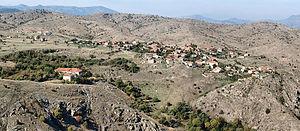
Staravina est un village du sud de la Macédoine du Nord, situé dans la municipalité de Novatsi. Le village comptait 23 habitants en 2002.
Les régions naturelles en Macédoine du Nord sont des entités non officielles reconnues par la population et les ethnologues, caractérisées par des reliefs, des traditions et des dialectes particuliers.
Novatsi est une municipalité du sud de la République de Macédoine du Nord. Elle comptait 3 549 habitants en 2002 et fait 753,53 km². En 2003, les municipalités de Staravina et Batch, considérées trop petites, lui ont été adjointes.
Le Mariovo, est une région naturelle du sud de la Macédoine du Nord, caractérisée par un paysage de collines ainsi que par une histoire et des traditions particulières. Le Mariovo est limité par plusieurs massifs comme le Kajmakčalan et le Kožuf, il est traversé par la rivière Tsrna. Il est traditionnellement divisé en trois espaces, le Mariovo de Bitola, situé autour de Staravina, le Mariovo de Prilep, autour de Vitolichté, et le Mariovo du Tikvech, situé autour de Konopichté. L'essentiel de la région se trouve aujourd'hui dans la municipalité de Novatsi. L'un des éléments les plus caractéristiques du folklore local est le costume de mariée, richement orné et qui pèse plus de 45 kilos. La région est aussi réputée pour sa propreté et a servi de décor au film Dust de Milcho Manchevski.